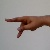
The image shows a hand gesture representing the letter 'P' in Indian Sign Language.